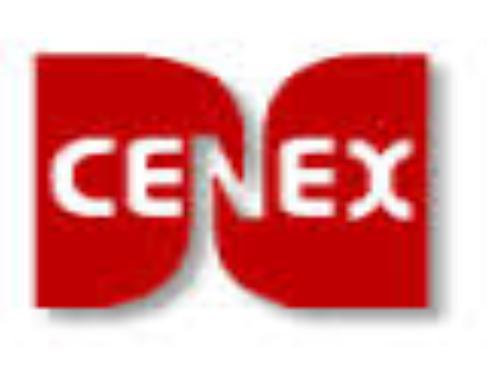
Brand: Cenex
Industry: Others